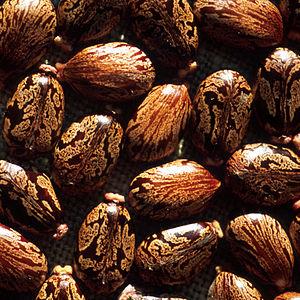
Graines de ricin commun
Le ricin commun est un arbrisseau d'origine tropicale de la famille des Euphorbiacées. C'est la source de l'huile de ricin, qui a diverses applications, et de la ricine, un poison. Il est fréquemment utilisé à des fins ornementales.